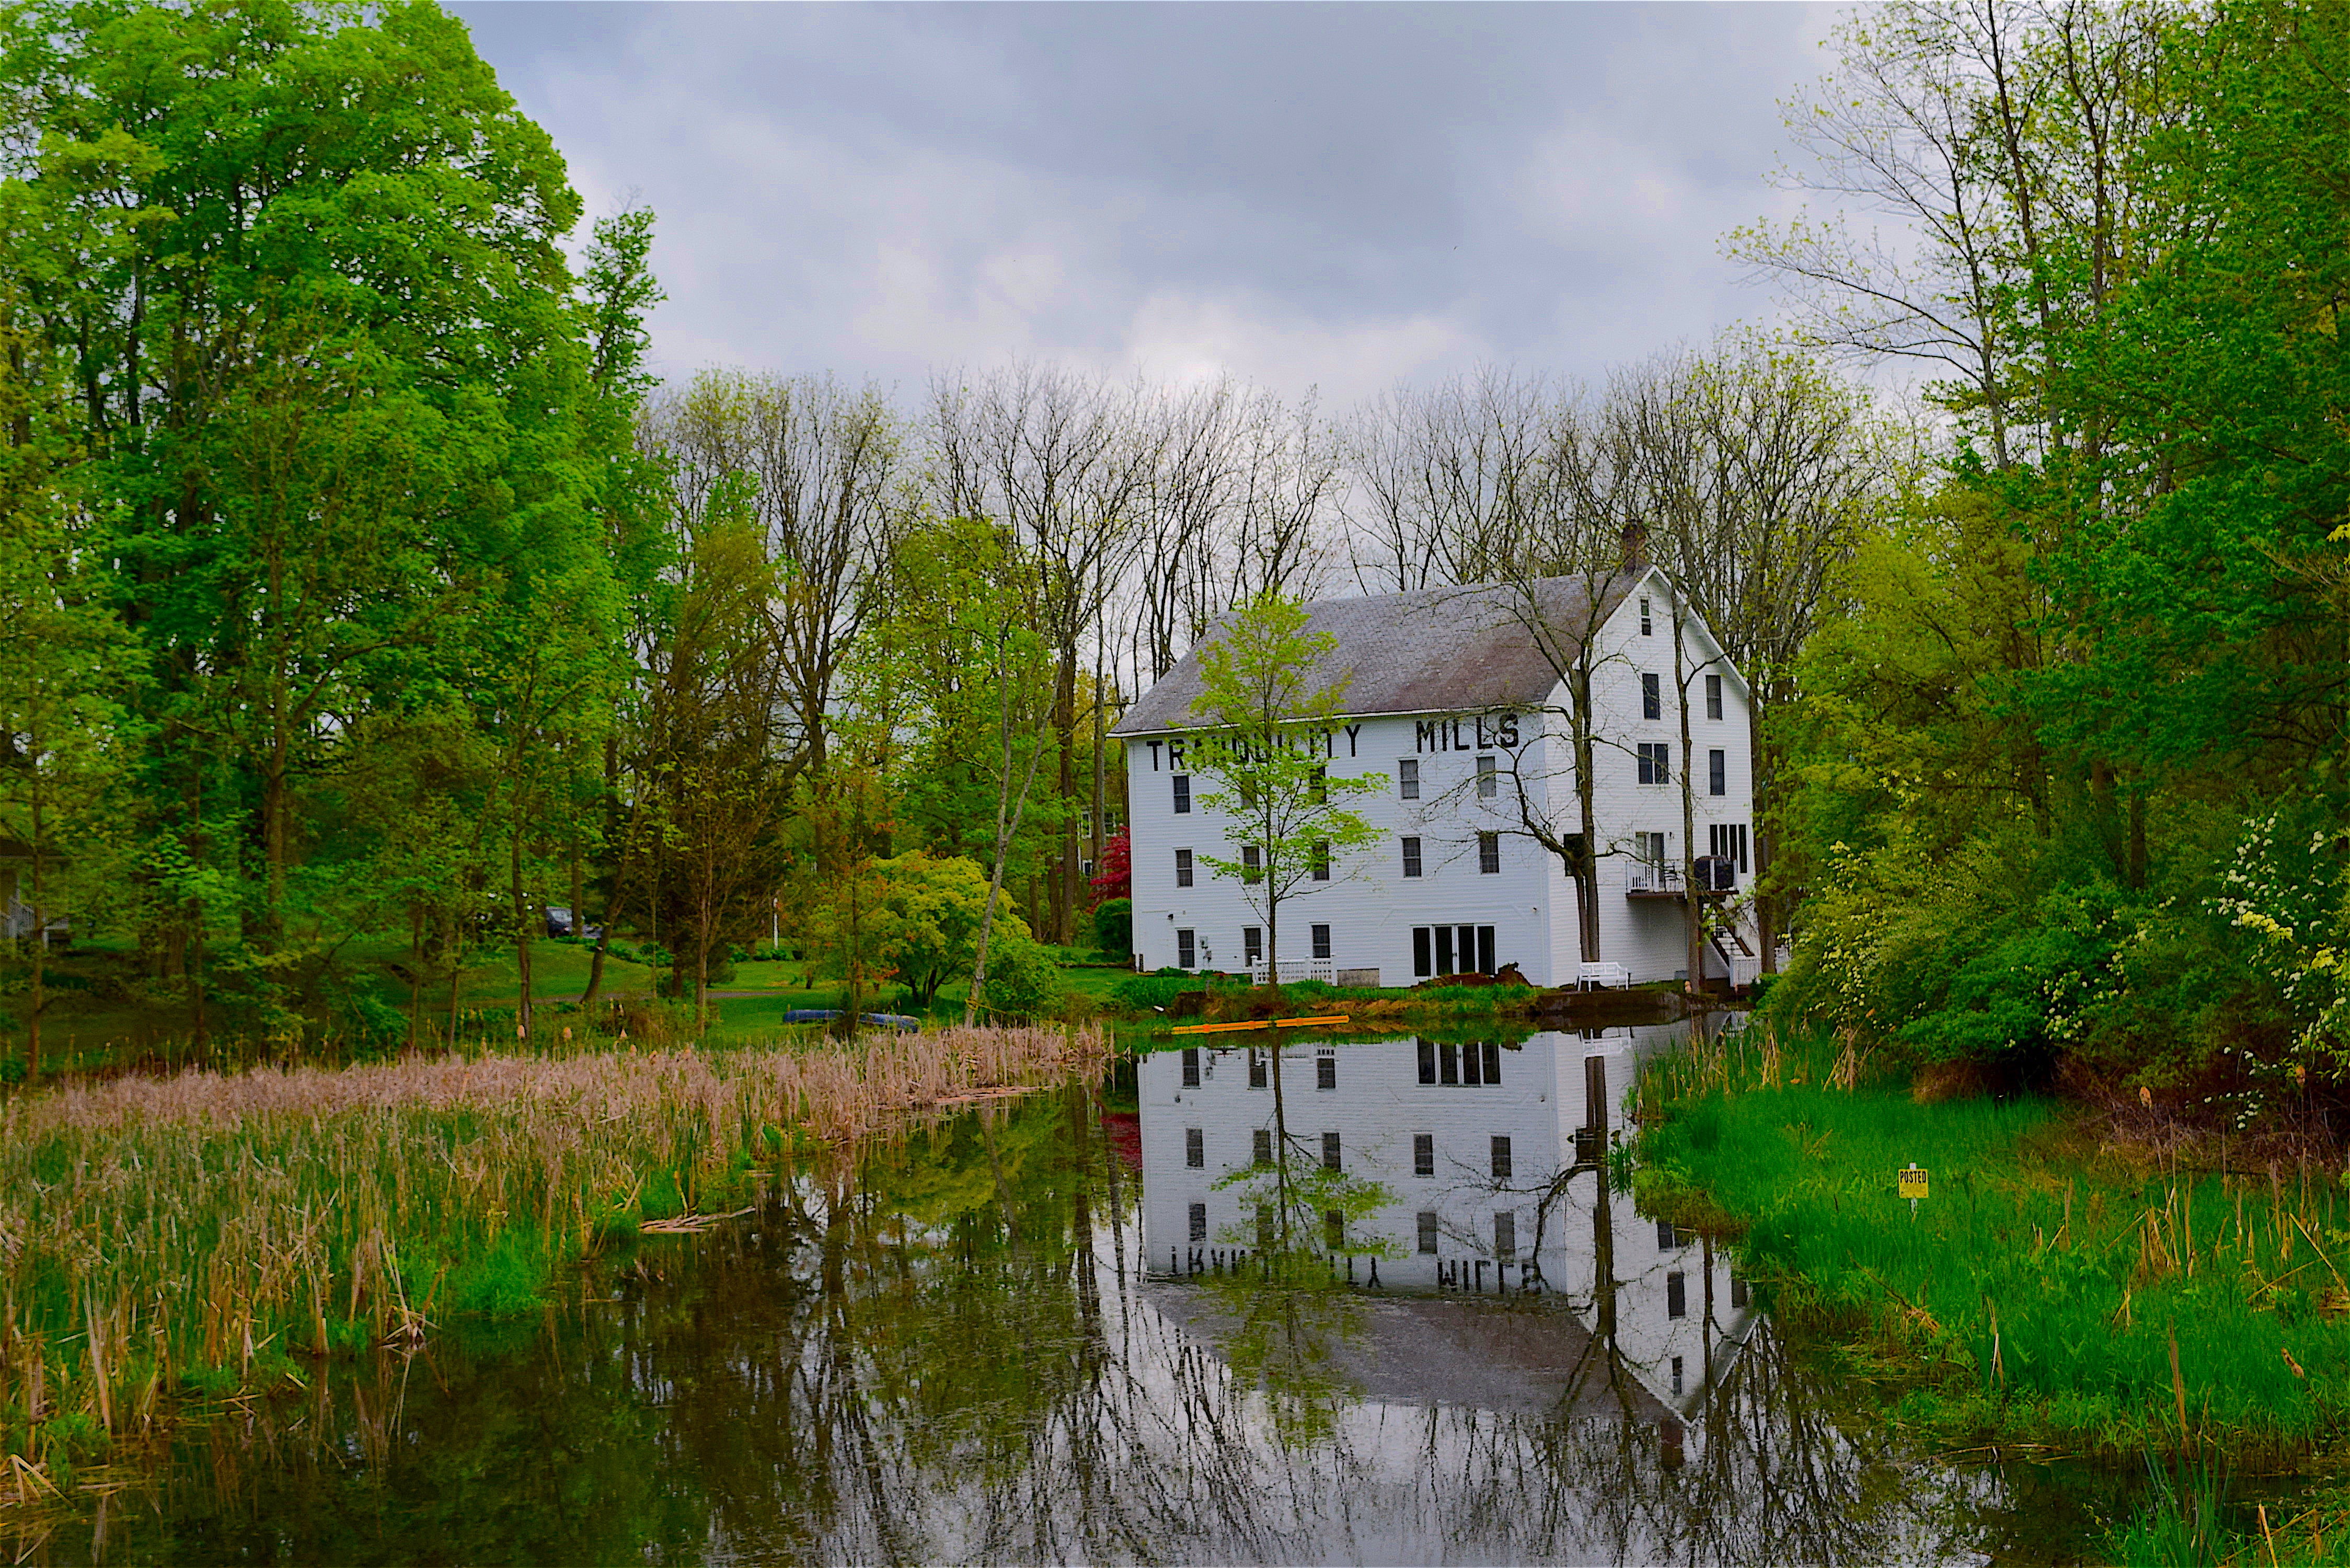
landscape, tree, water, nature, outdoor, swamp, sky, white, house, flower, lake, building, chateau, home, river, canal, pond, spring, green, reflection, autumn, exterior, waterway, trees, wetland, habitat, moat, rural area, natural environment, woody plant, bayou